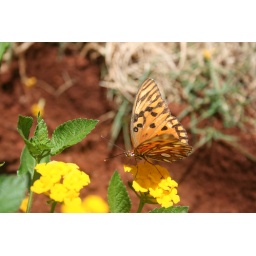
beautiful butterfly in our front yard flower garden, Nevalee and Frank Belmont Jamaica 2009